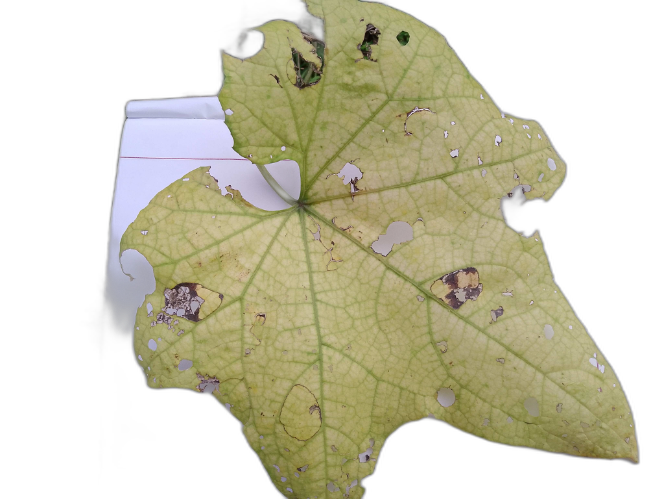
Crop: Zucchini
Label: Angular_Leaf_Spot